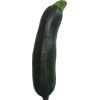
Label: images